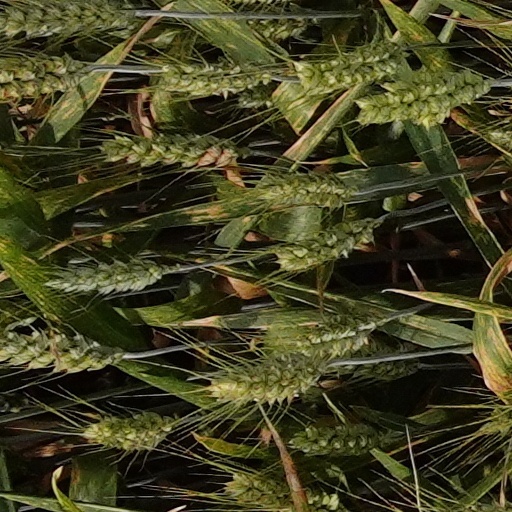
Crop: wheat